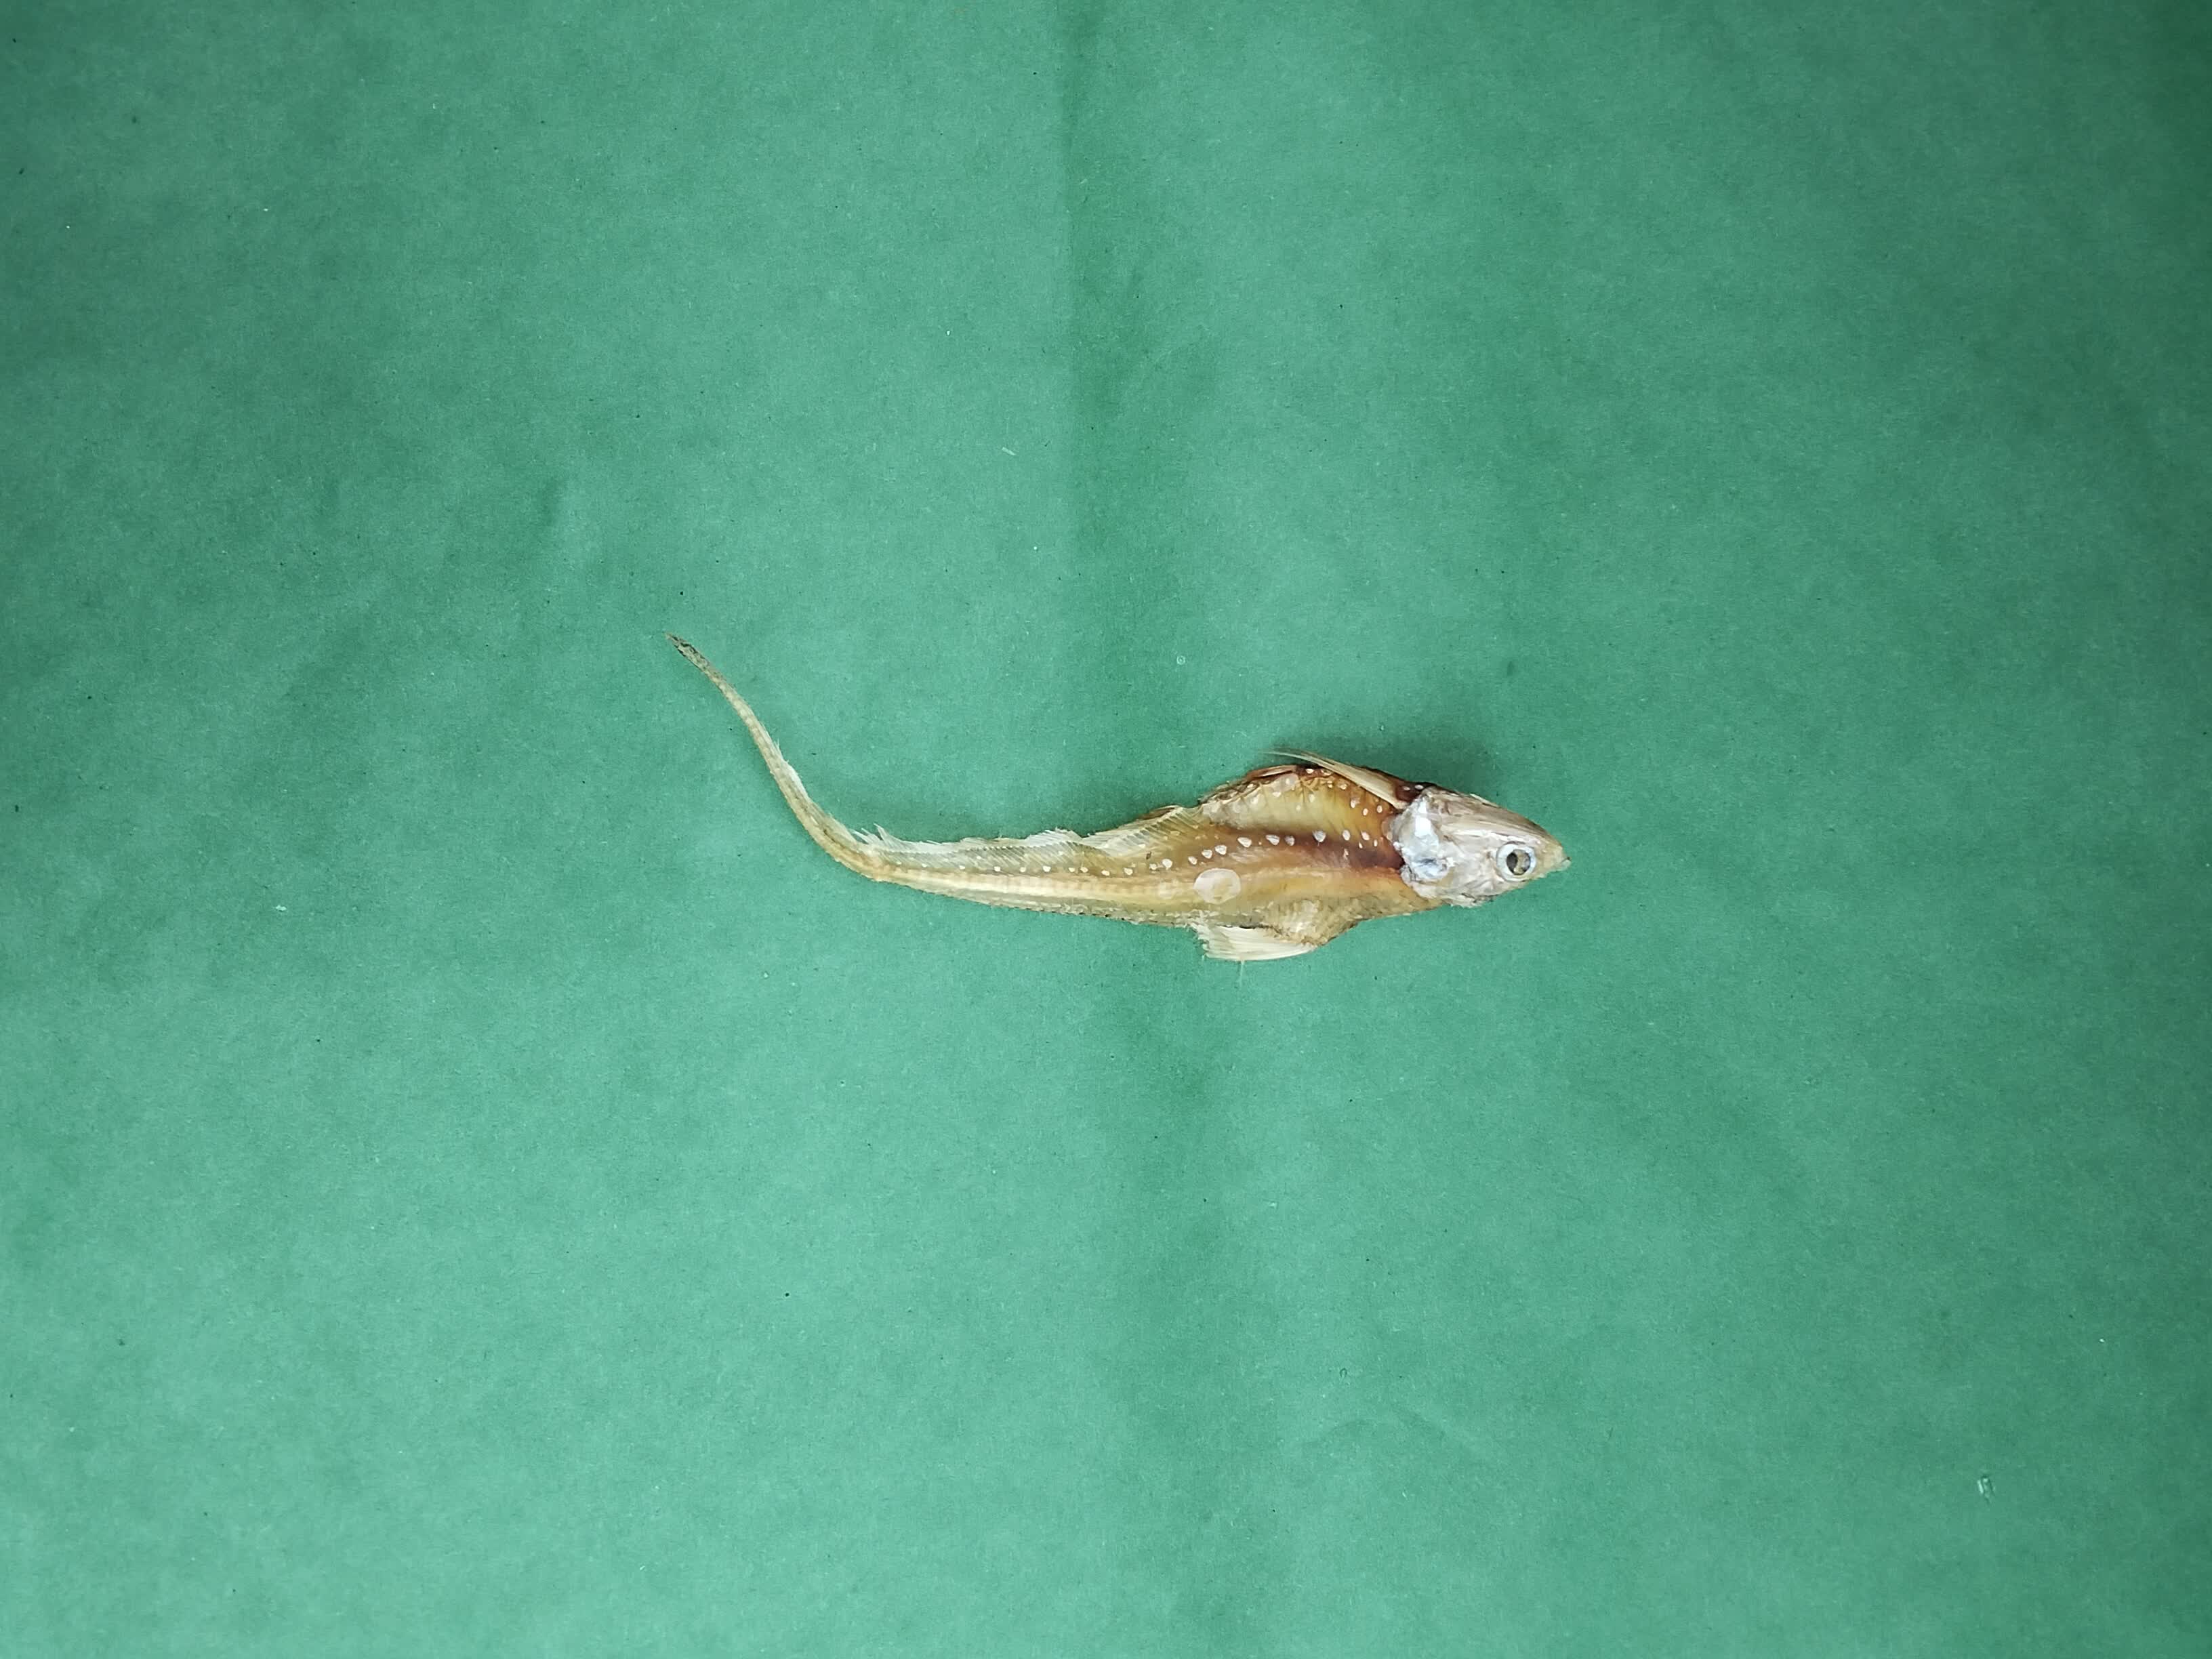
Species: Shundori